Rover P4

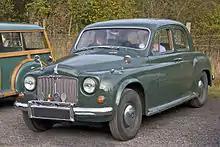
Big boot, big back window,no trafficators

An updated body for all Rovers was announced on 7 October 1954 with major styling changes by David Bache